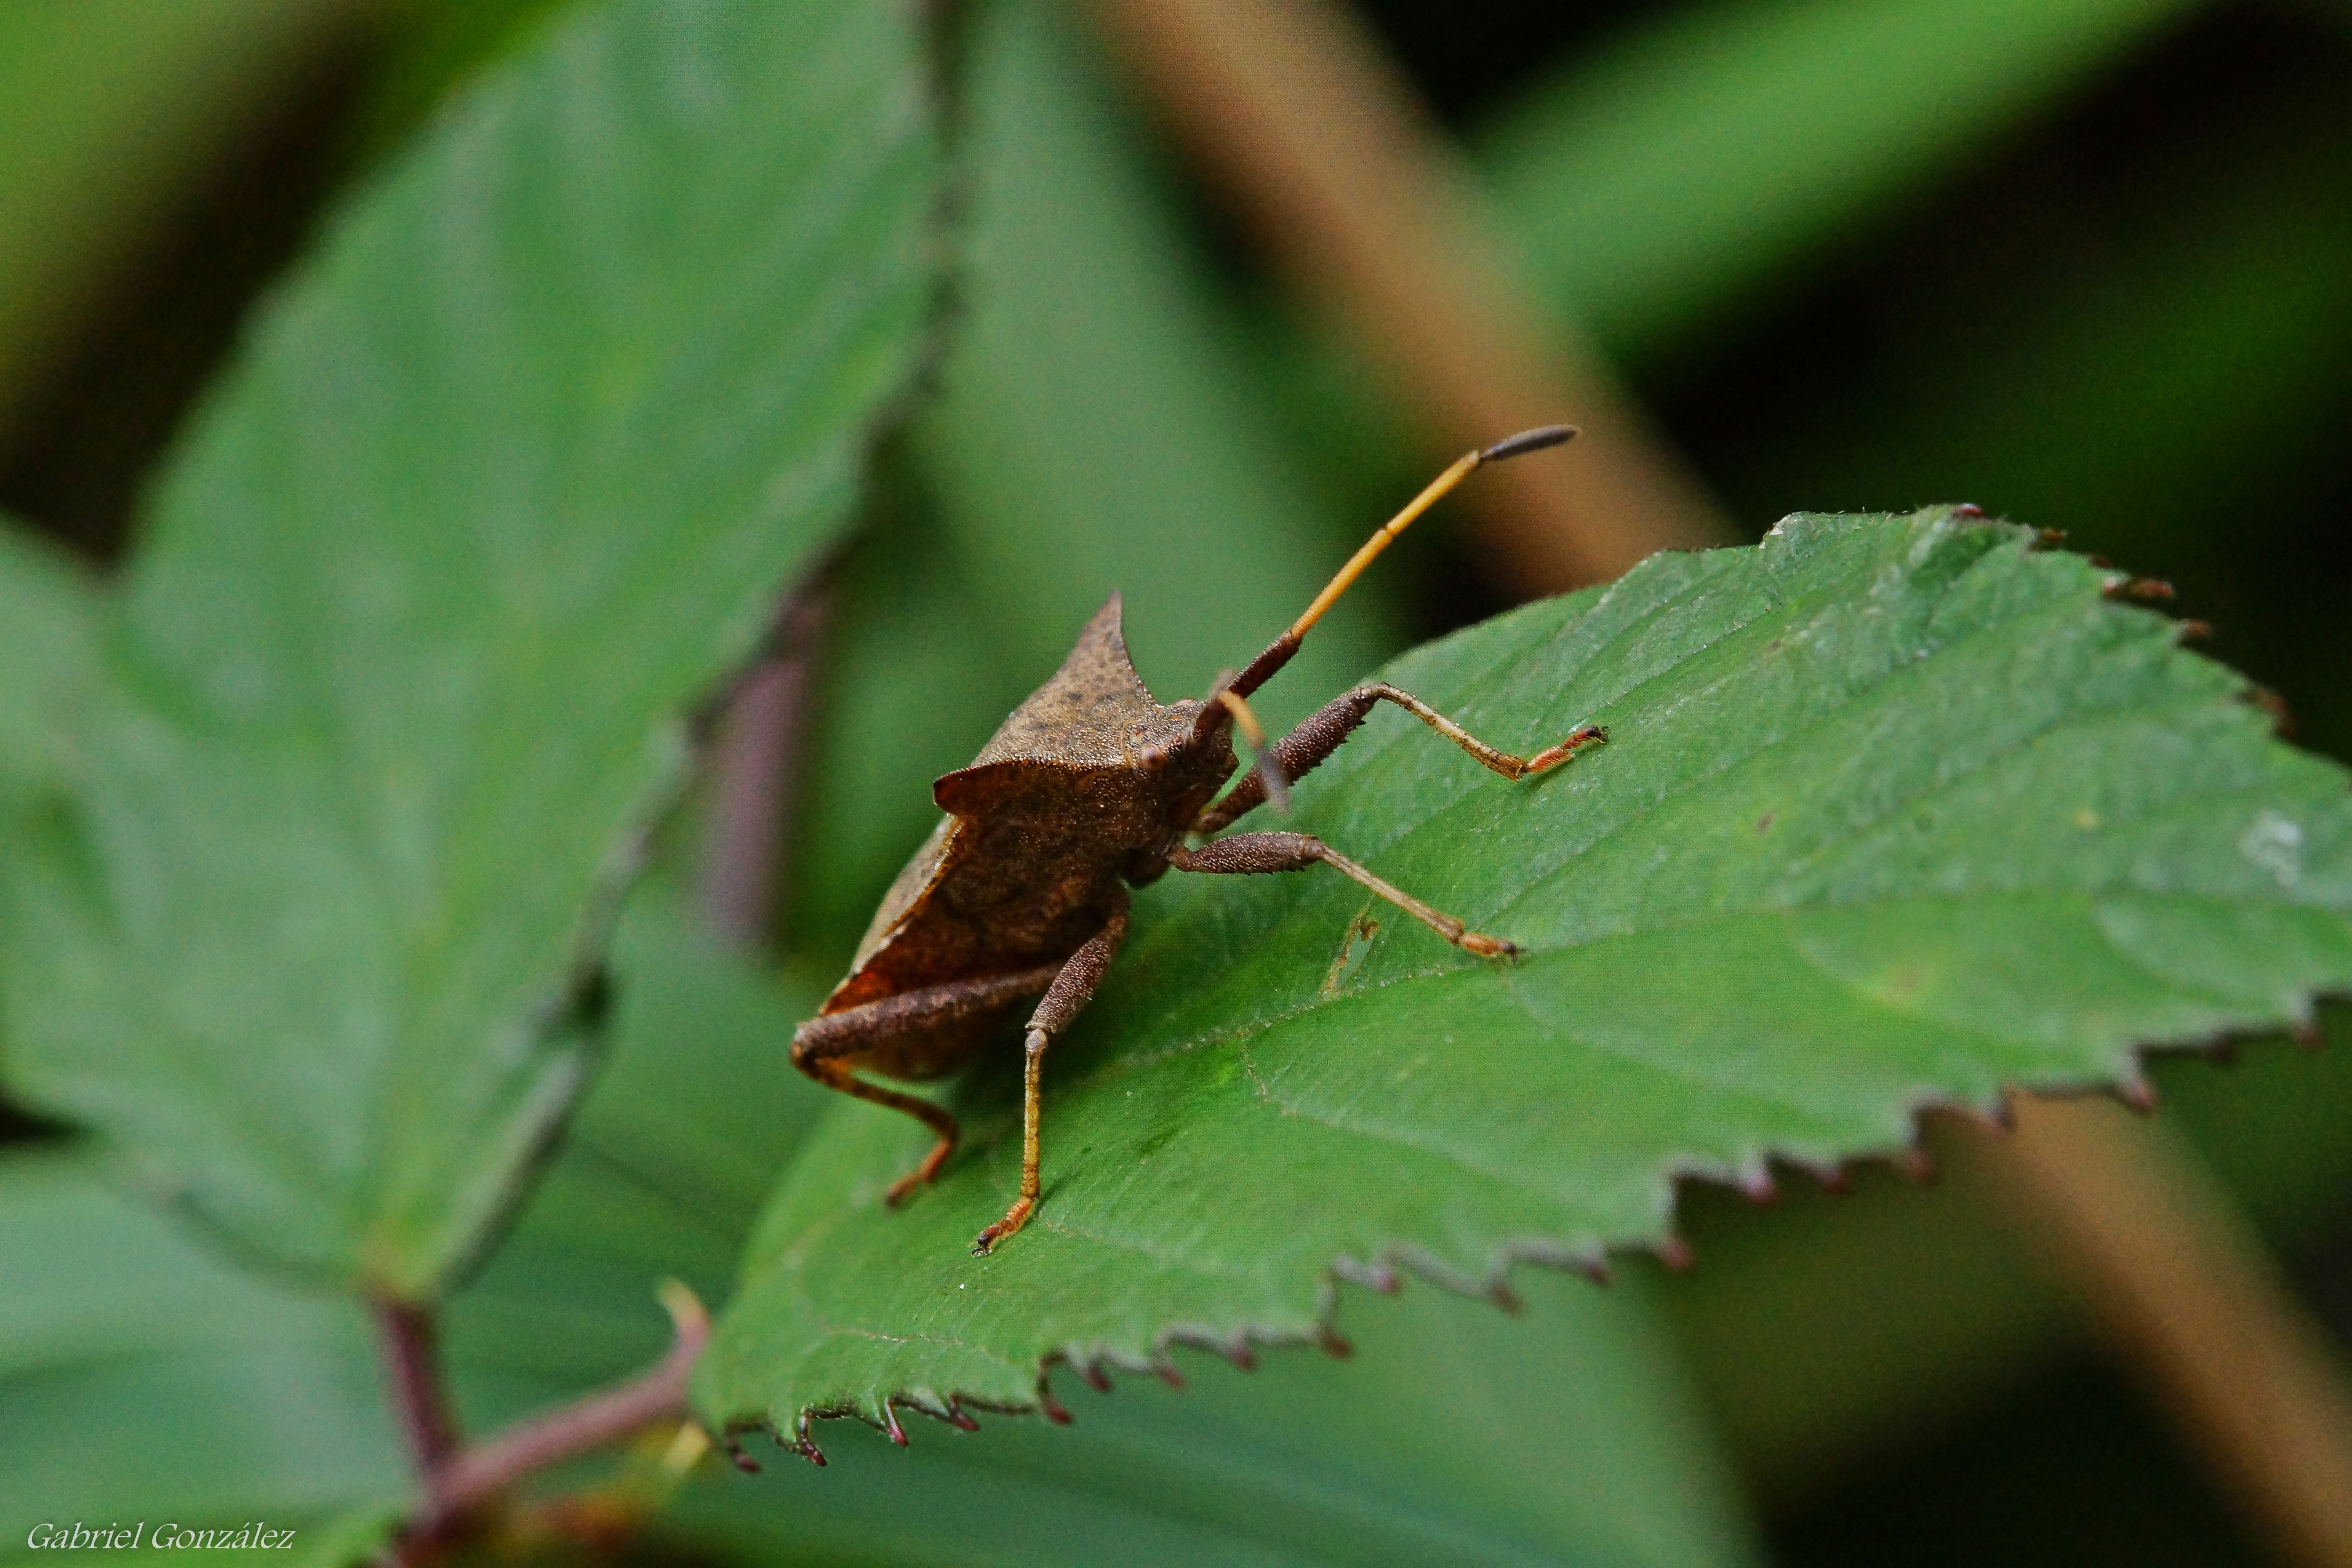
nature, photography, leaf, photo, green, insect, macro, moth, fauna, invertebrate, close up, animals, naturaleza, a77, grasshopper, g, ggl1, gaby1, xovesphoto, animales, sonya77, gphoto, xelodegalicia, sonya77v, tamron180mmmacro, macro photography, gabrielcoru a, leaf beetle, plant stem, moths and butterflies